Aida Álvarez

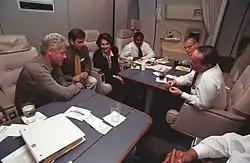
Aída Álvarez with President Clinton and Clinton administration advisers on Air Force One

In 1997, Álvarez was appointed by Bill Clinton to become the Administrator of the Small Business Administration, thus becoming the first Hispanic woman and Puerto Rican to serve as an executive officer in the U.S. Cabinet. She directed the delivery of a comprehensive set of financial and business development programs for American small businesses. The agency provided financing worth eleven billion dollars a year to small businesses across the nation.